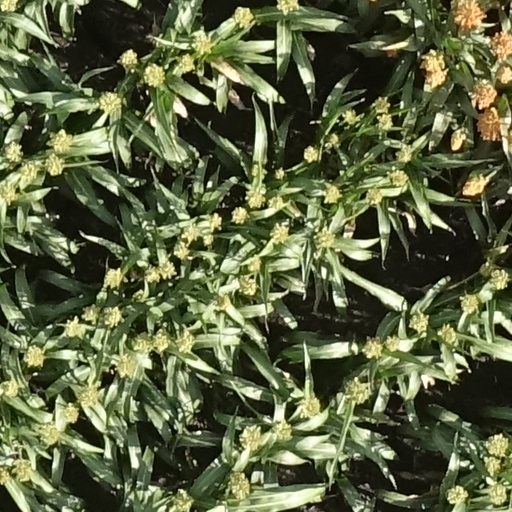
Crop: sorghum